Woodland Cemetery (Cleveland)

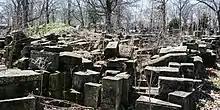
Remains of the Woodland Avenue gatehouse, loosely piled in the northeast quadrant of Woodland Cemetery in 2017.

By 1936, the cemetery contained more than 76,000 remains. But the severe financial crisis caused by the Great Depression forced the city of Cleveland to institute budget cuts. Maintenance at the cemetery was minimal for the next few decades, leading to sunken graves, toppled headstones, long grass, piles of leaves, and numerous fallen limbs and trees. The cemetery's budget was so low, it relied on Civil Works Administration employees for basic maintenance. The cemetery's financial problems were worsened by a major embezzlement scandal. In 1933, city officials discovered that Louise Dewald, the longtime secretary at Woodland, had stolen $19,000 ($ in dollars) over the last several years from cemetery accounts. Although Dewald repaid the funds, the lack of funds had left the cemetery in a severe state of neglect. The neglect was not remedied during the years of World War II, nor immediately after.